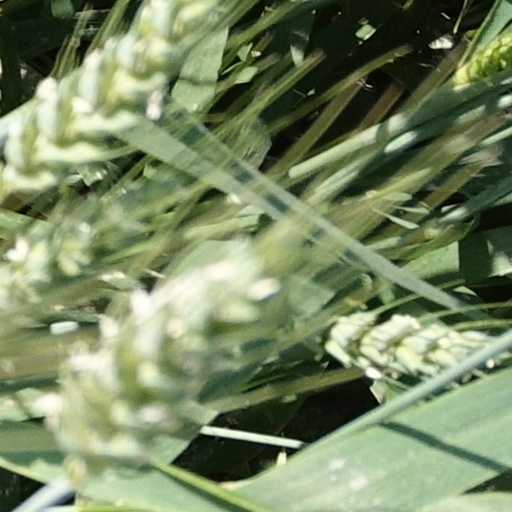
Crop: wheat